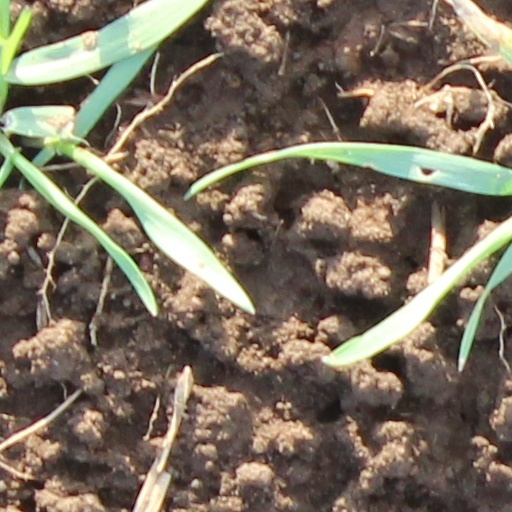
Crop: wheat